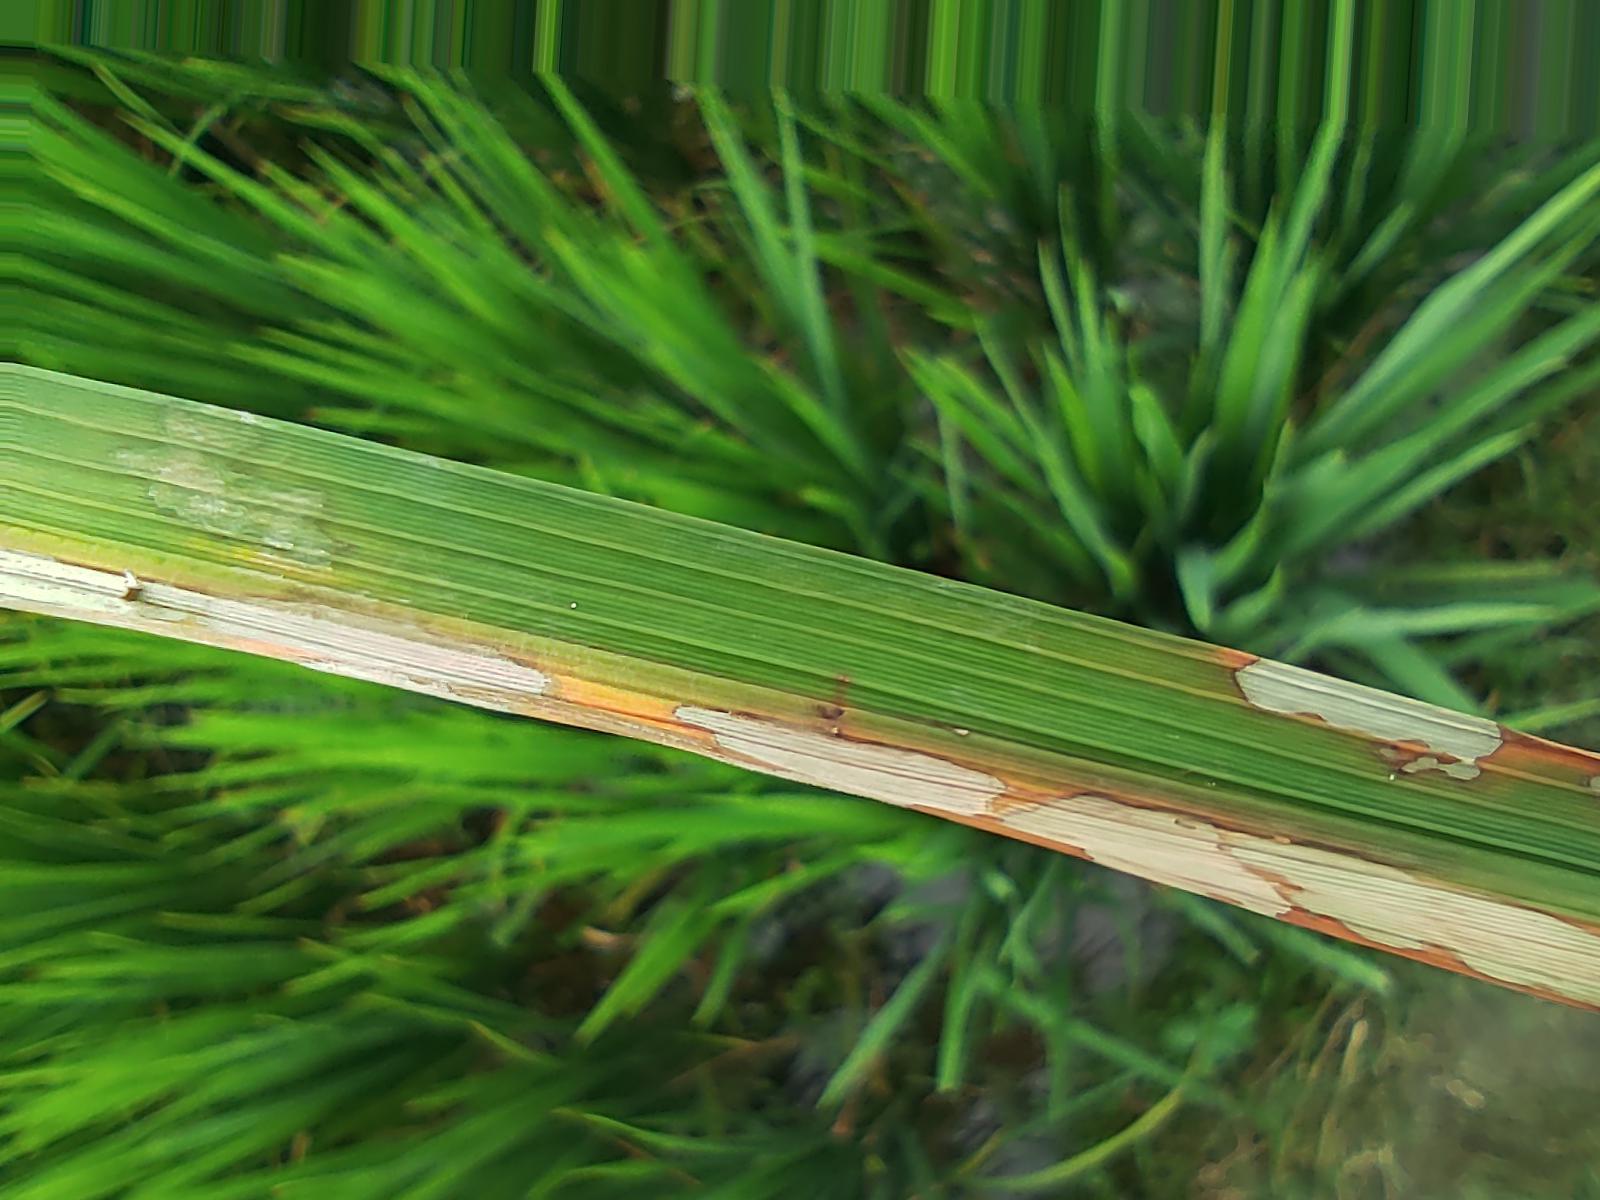
Nhãn: Bệnh Đốm Vằn ( Khô vằn ) ( Sheath Blight )